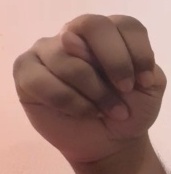
ASL sign: N